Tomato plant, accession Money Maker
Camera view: bottom (45 deg); turntable rotation: 0 degrees
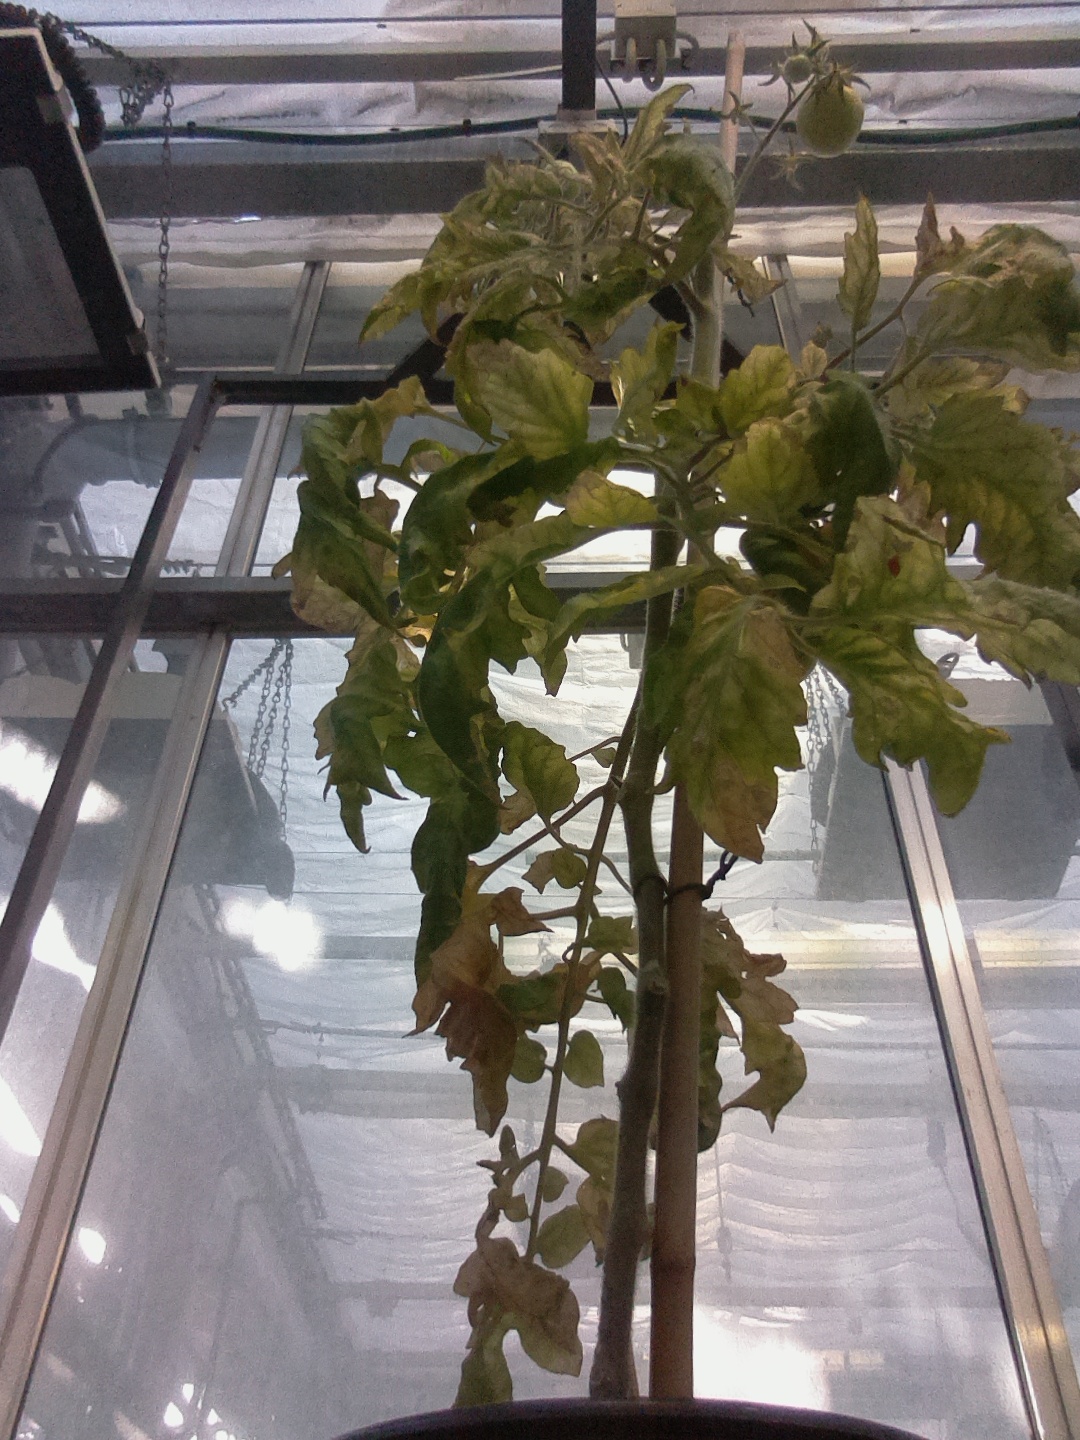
BBCH growth stage 82: 20%-30% of fruits show typical fully ripe color